Alexander Thoirs House

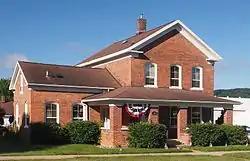
The Alexander Thoirs House from the northeast

The Alexander Thoirs House is the oldest surviving brick house in Wabasha, Minnesota, United States, and the earliest example of the brick merchant houses that characterized the city's 19th-century streetscape. It was built in two phases in 1868 and 1870 for a successful local shoemaker. The house was listed on the National Register of Historic Places in 1989 for having local significance in the theme of architecture. It was nominated for its status in the city's early housing stock, its fine Greek Revival architecture, and its embodiment of the success of Wabasha's early merchant class, which helped establish the city's own commercial importance.